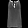
Label: Shirt